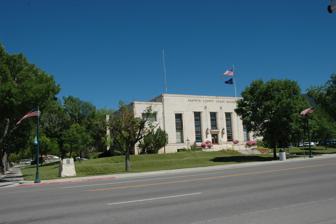
Building: Sanpete County Courthouse
Country: United States of America
Year built: 1935
United States historic place Sanpete County Courthouse U.S. National Register of Historic Places Show map of Utah Show map of the United States Location 160 N. Main St., Manti, Utah Coordinates 39°16′05″N 111°38′09″W / 39.26806°N 111.63583°W / 39.26806; -111.63583 Area less than one acre Built 1935 Architectural style PWA Moderne MPS Public Works Buildings TR NRHP reference No. 85000811 Added to NRHP April 1, 1985 The Sanpete County Courthouse , at 160 N. Main St. in Manti, Utah , was built in 1935.  It was listed on the National Register of Historic Places in 1985. It was built of oolite limestone in PWA Moderne style.  It has a two-story central block with vertical window panels and two two-story wings with horizontal window panels. It was asserted to be "one of the best examples of the distinctive PWA Moderne architectural style in Utah." References